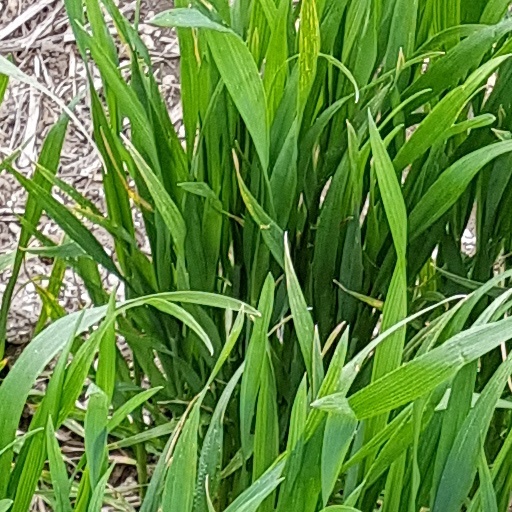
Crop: wheat